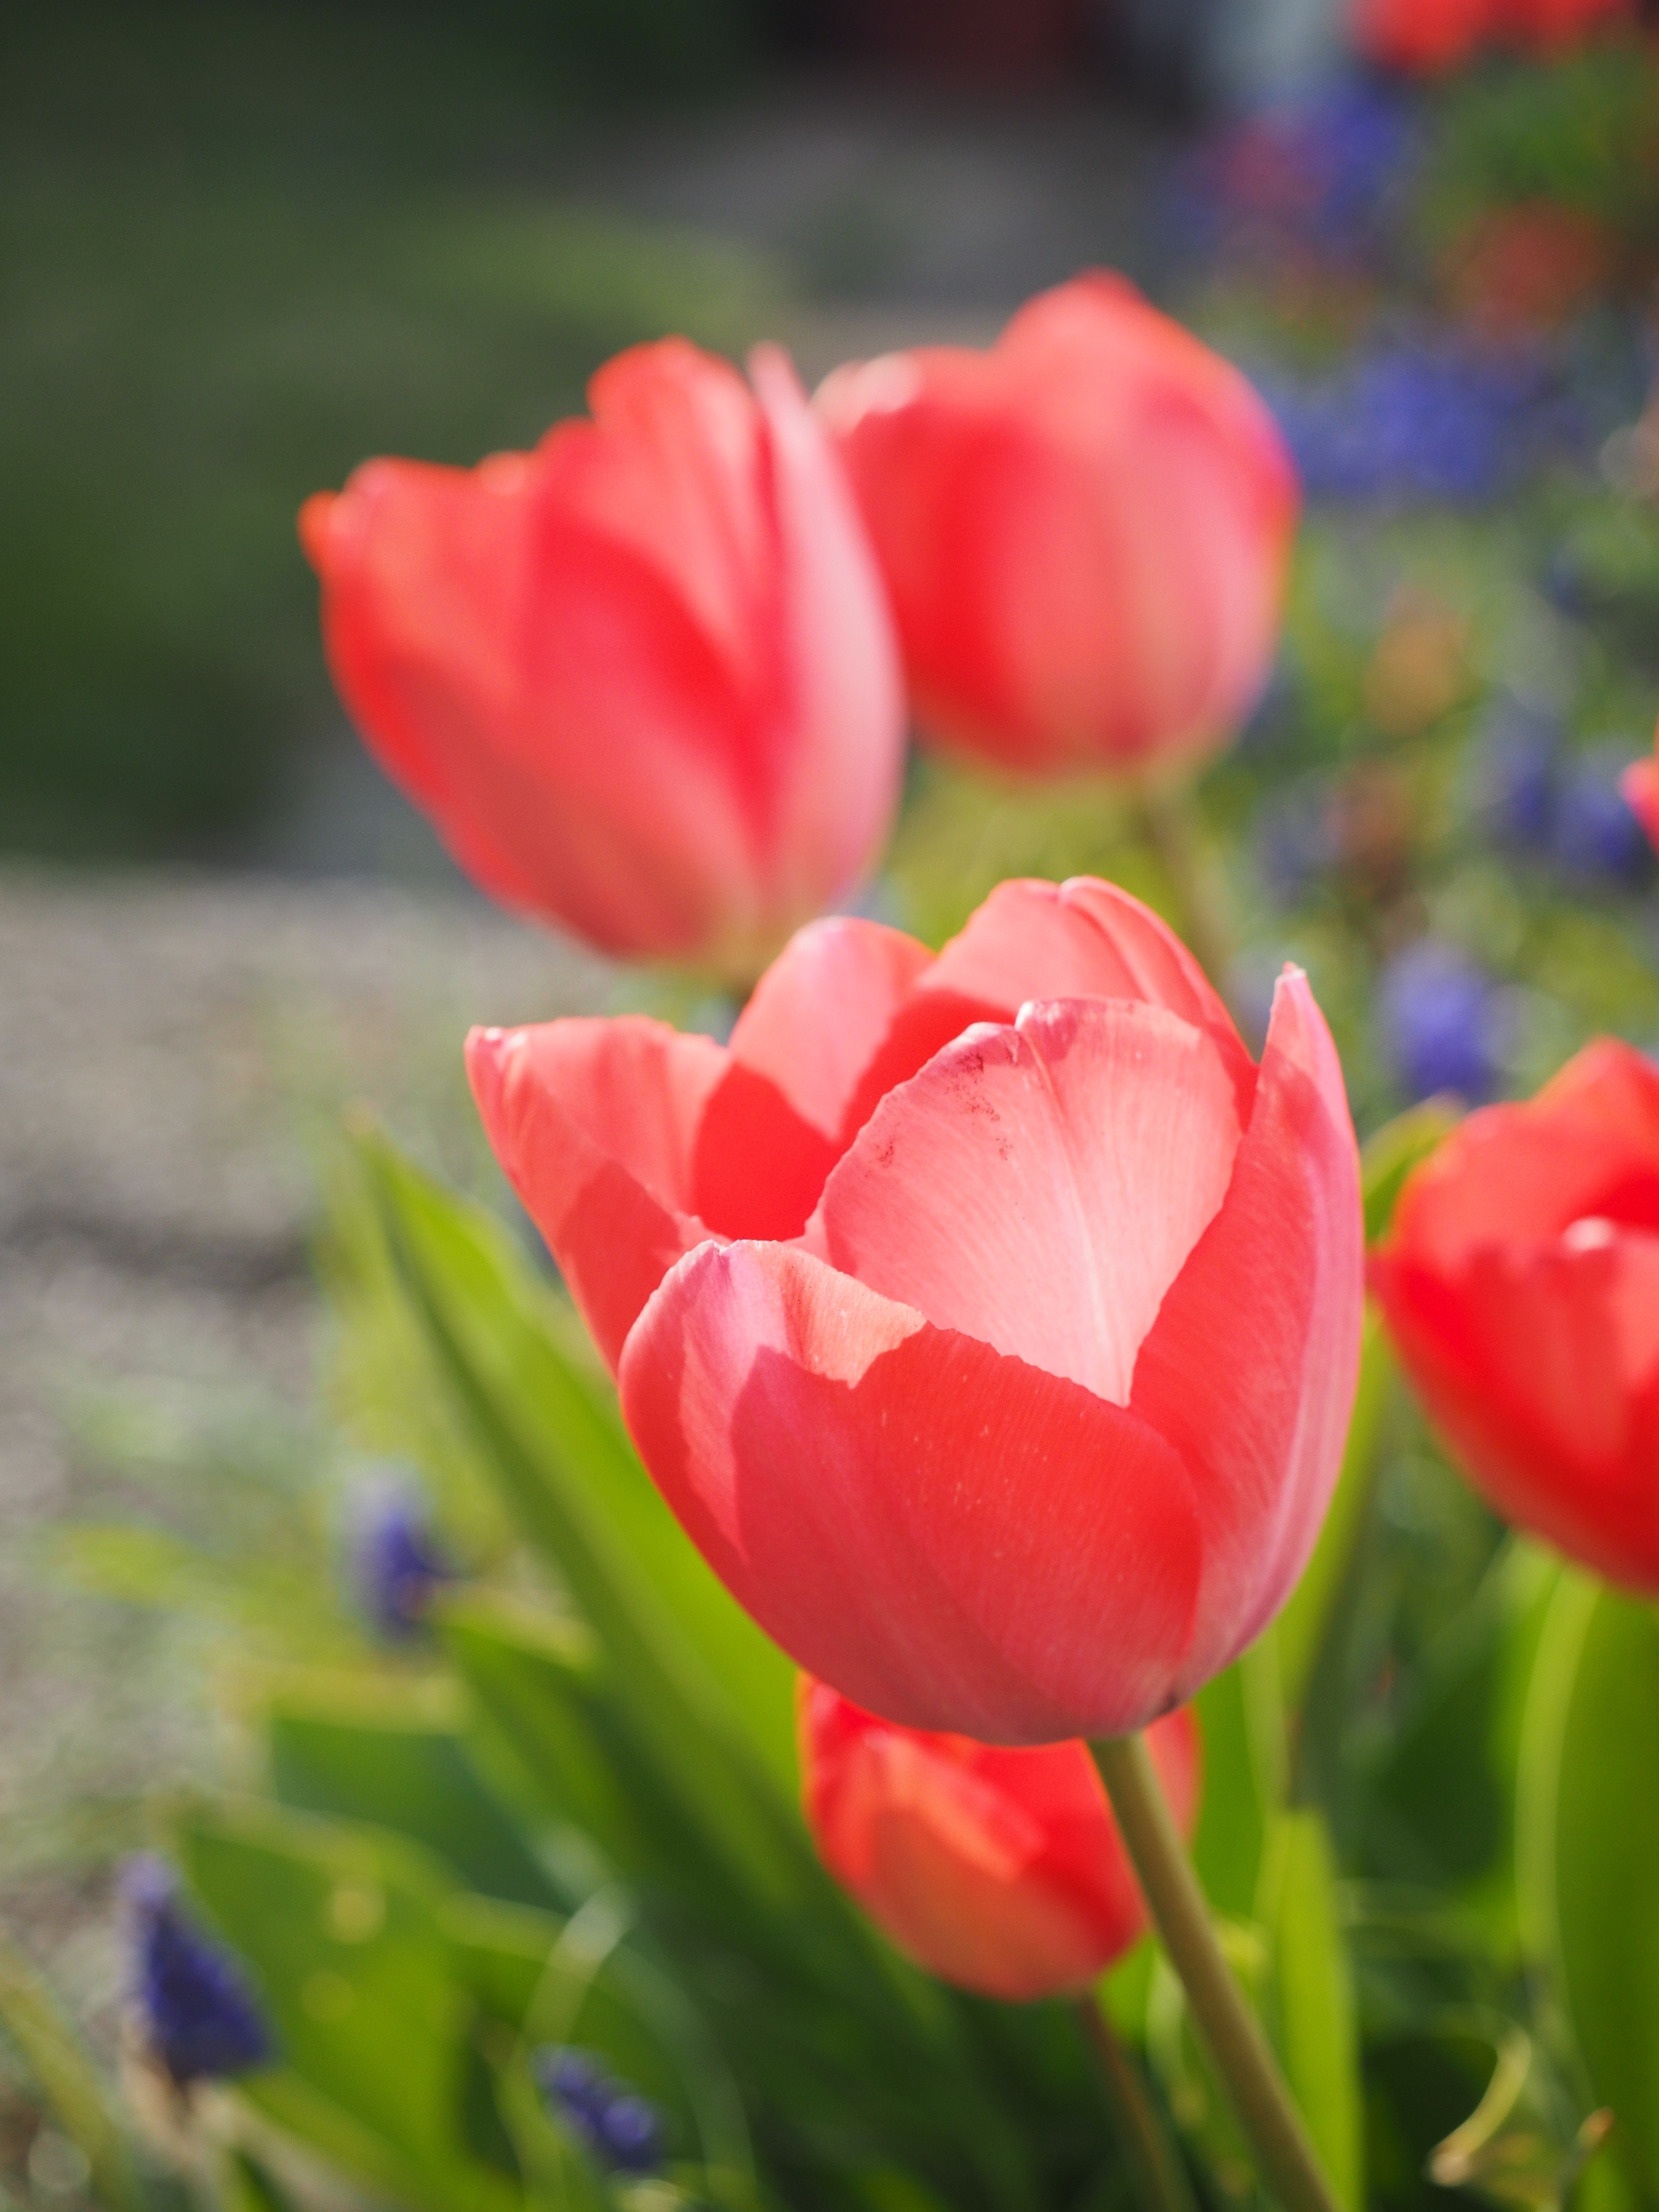
plant, flower, petal, tulip, spring, red, color, colorful, close, lily, liliaceae, ornamental plants, tulipa, macro photography, flowering plant, lily family, breeding tulip, plant stem, land plant